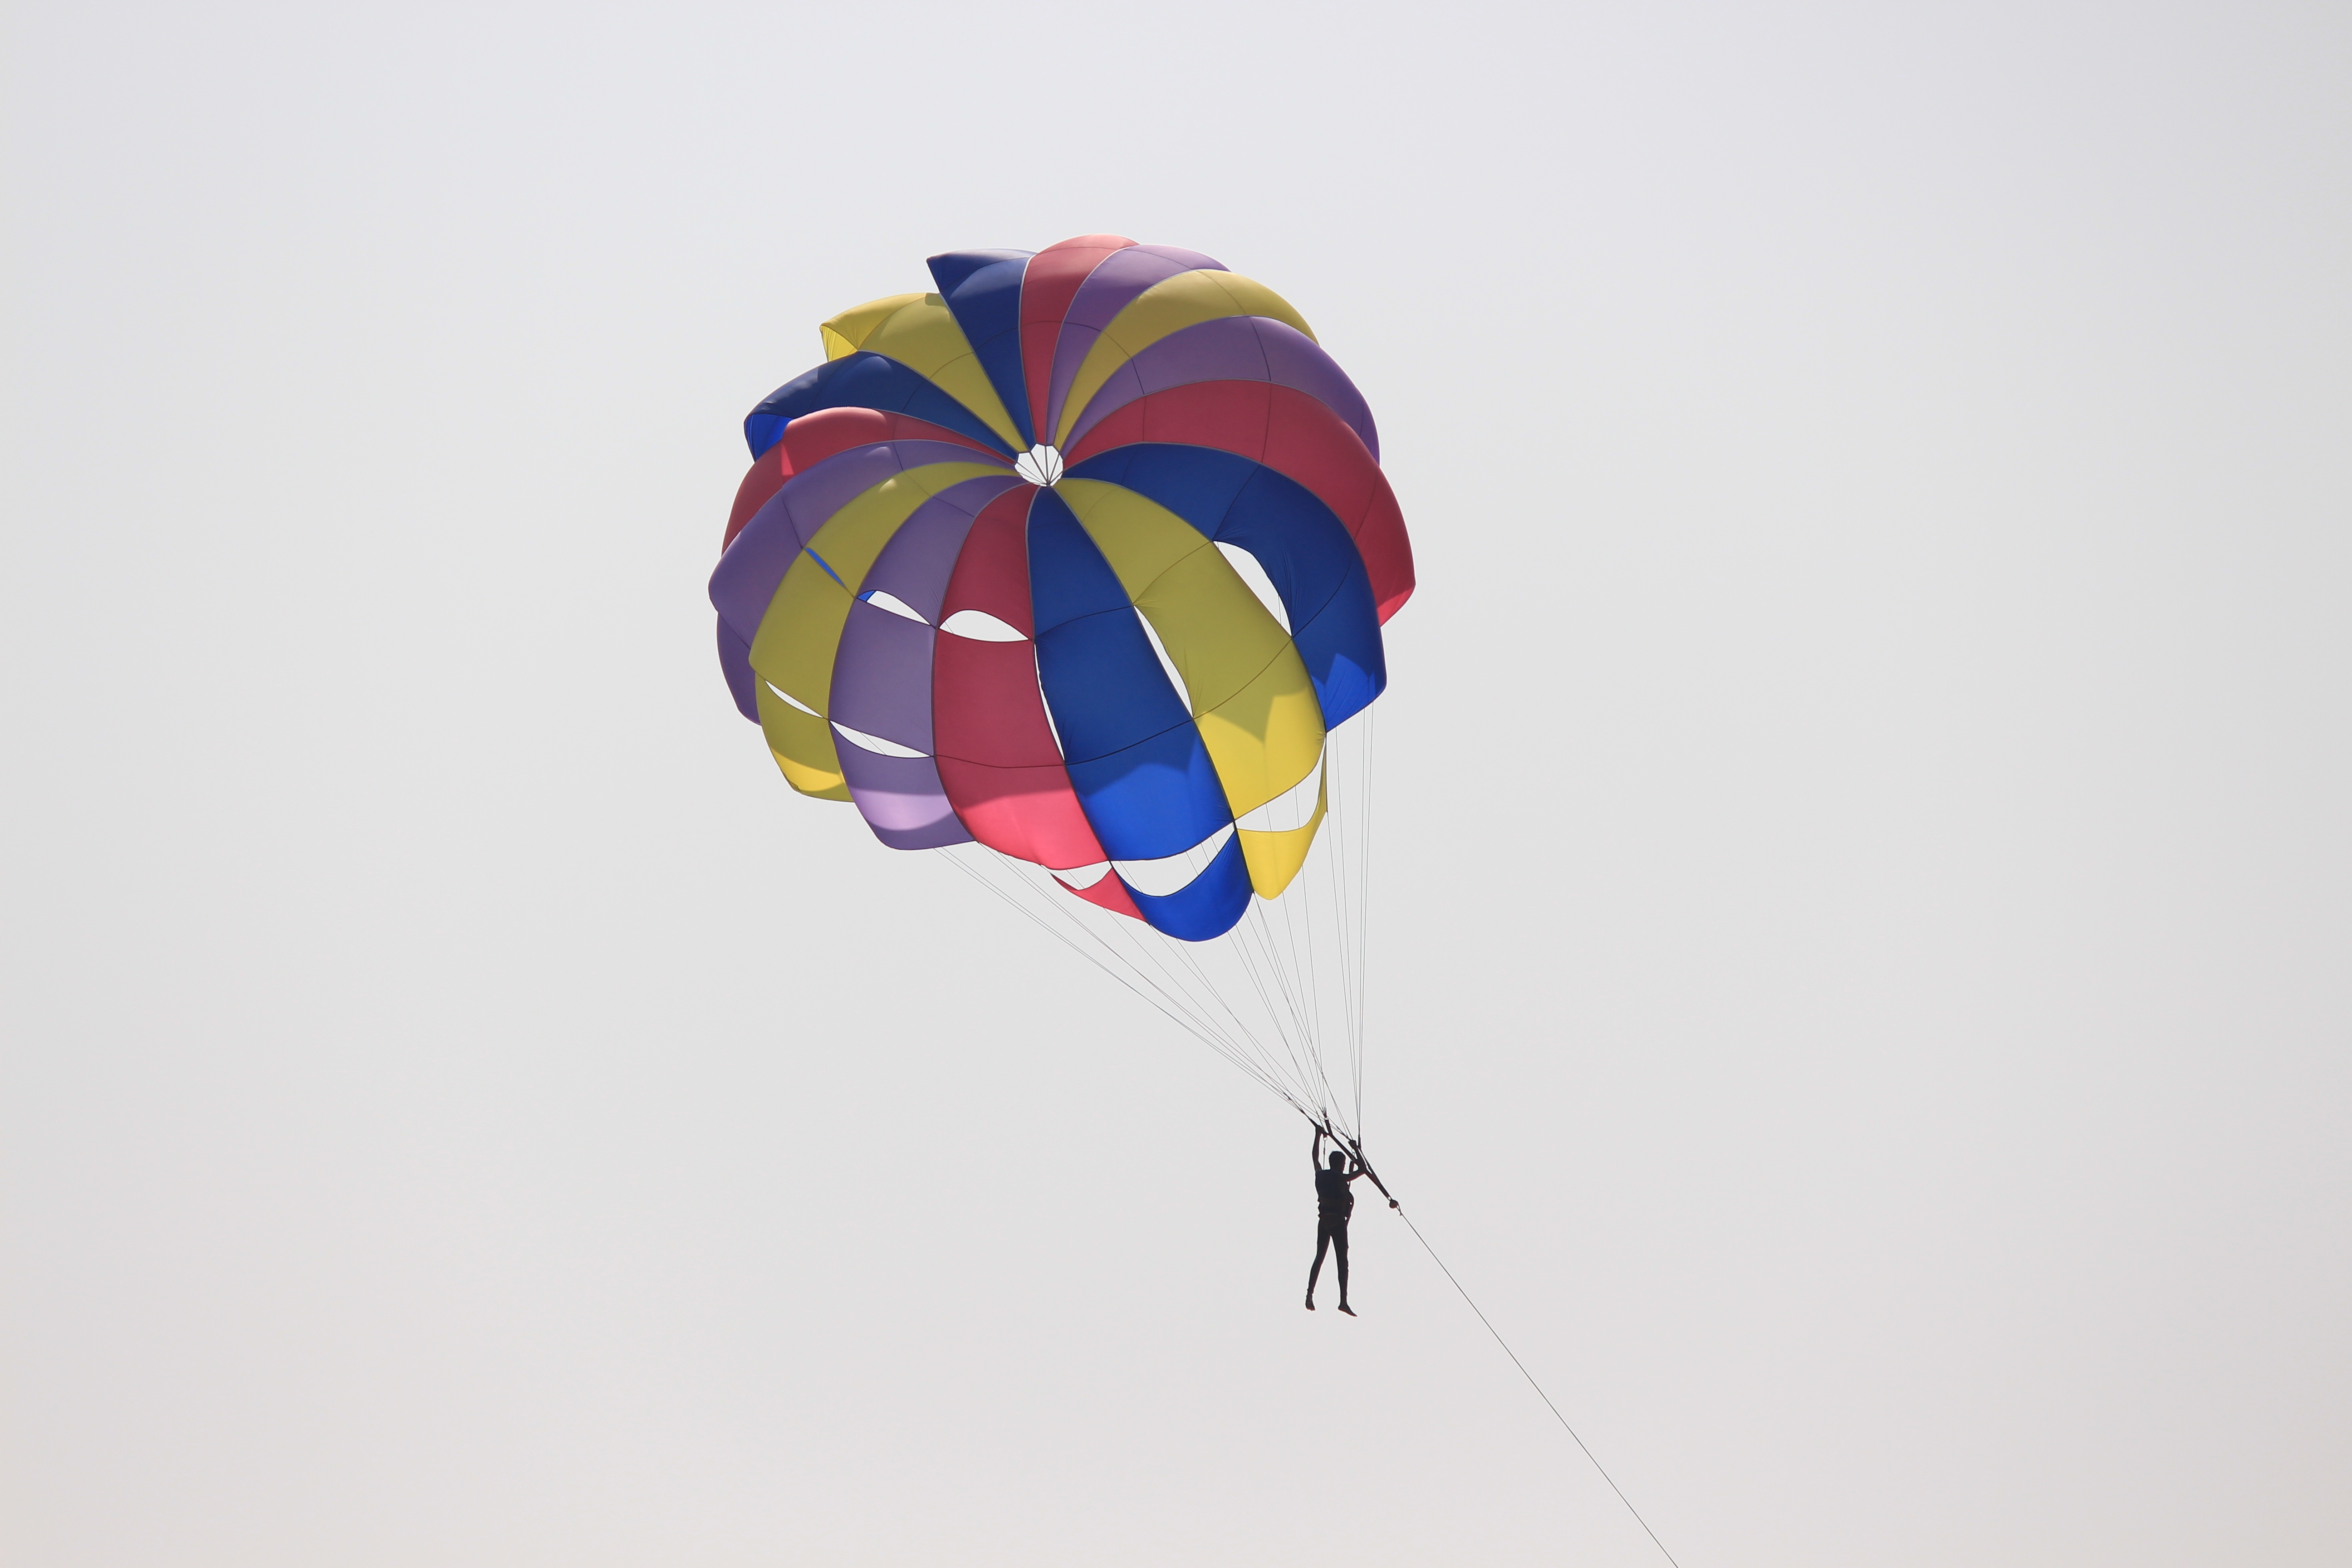
beach, sea, water, sky, sport, adventure, sailing, blue, extreme sport, toy, parachute, paragliding, paraglide, illustration, sports, parasailing, goa, atmosphere of earth, windsports, kite sports, sport kite, towed water sport